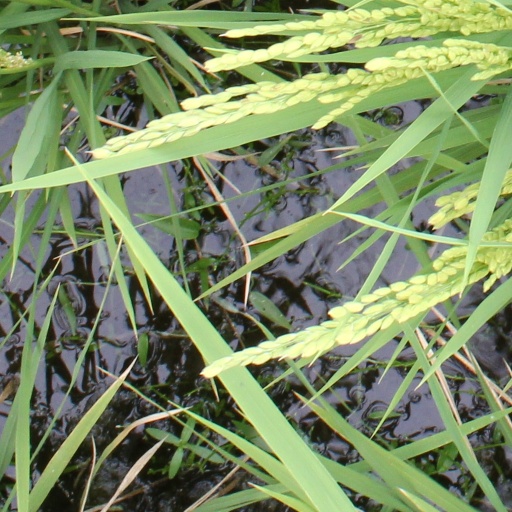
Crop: rice